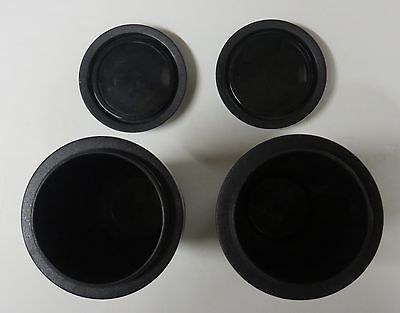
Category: coffee maker